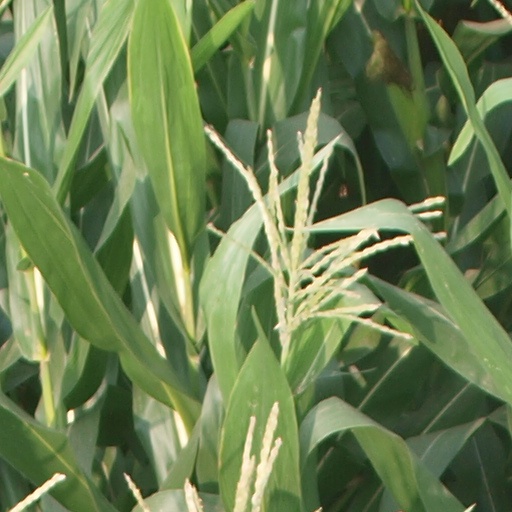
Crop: maize; corn